Kingston, Victoria

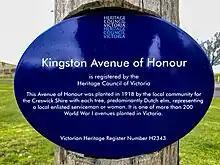
Blue Plaque marking the Kingston Avenue of Honour war memorial

The area's rich red volcanic soil and good rainfall support agricultural industries including potatoes (typically grown for food processor McCains), sheep and wheat. An illustrated article in the "Australasian" in 1904 noted that; The districts of Newlyn, Dean, Kingston, and Smeaton are among the most noted farming districts in Victoria. The soil is volcanic, and of great richness. The country is charmingly picturesque. Hay and potatoes are the chief crops cultivated, and the fattening of sheep and cattle is largely carried on. Red clover is a pasture crop widely grown, and it thrives wonderfully well throughout these districts. [Hay]stack building has been carried to great perfection. Haystacks meet the eye everywhere, and such stacks are worth travelling miles to see. They are trim, well built, and beautifully thatched. The Smeaton Agricultural Society recently offered a series of prizes for the best built stacks. Ballarat to Daylesford railway line which opened in 1887 is now the Heritage-listed Daylesford-Creswick Railway Reserve and walking path. It ran from Daylesford, through Musk Vale, Sailors Falls, Leonards Hill, Korweinguboora, Rocklyn, Newlyn, Kingston, Allendale, Broomfield to Creswick. The Allendale to Newlyn section of the railway was closed in 1976.